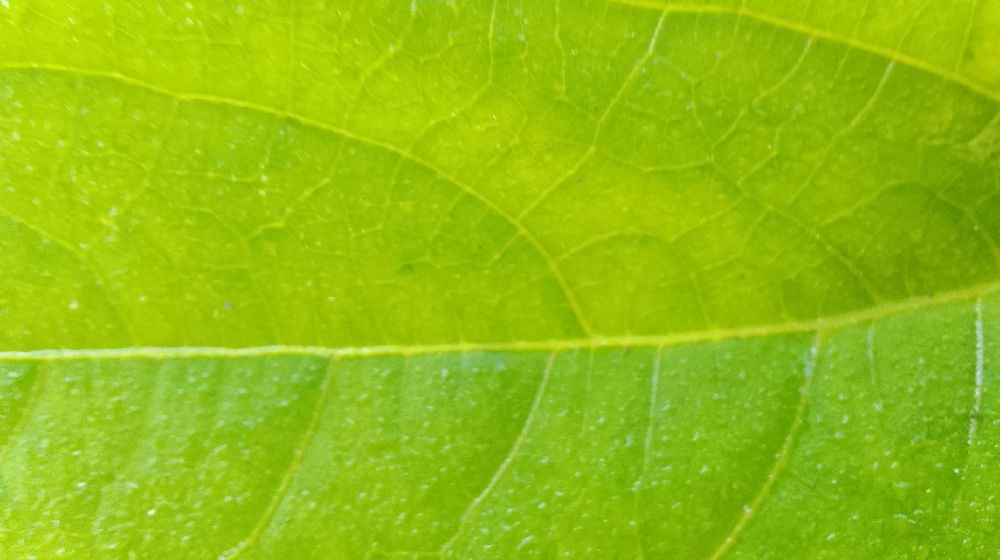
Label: healthy